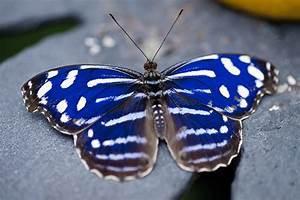
butterfly